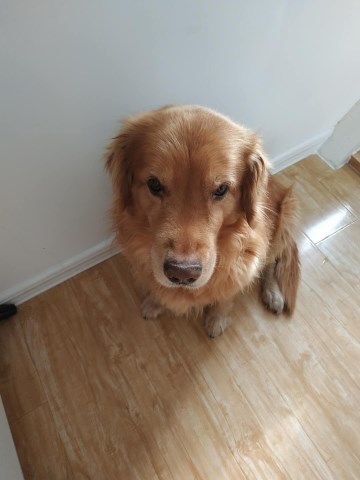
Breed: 5355-n000126-golden_retriever